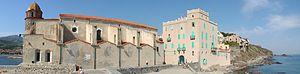
Vue panoramique de l'Église Notre-Dame des Anges à Collioure. Travail personnel, sous licence CC-BY-SA-3.0. Appareil photo utilisé
Collioure est une commune française située sur le littoral méditerranéen du département des Pyrénées-Orientales.